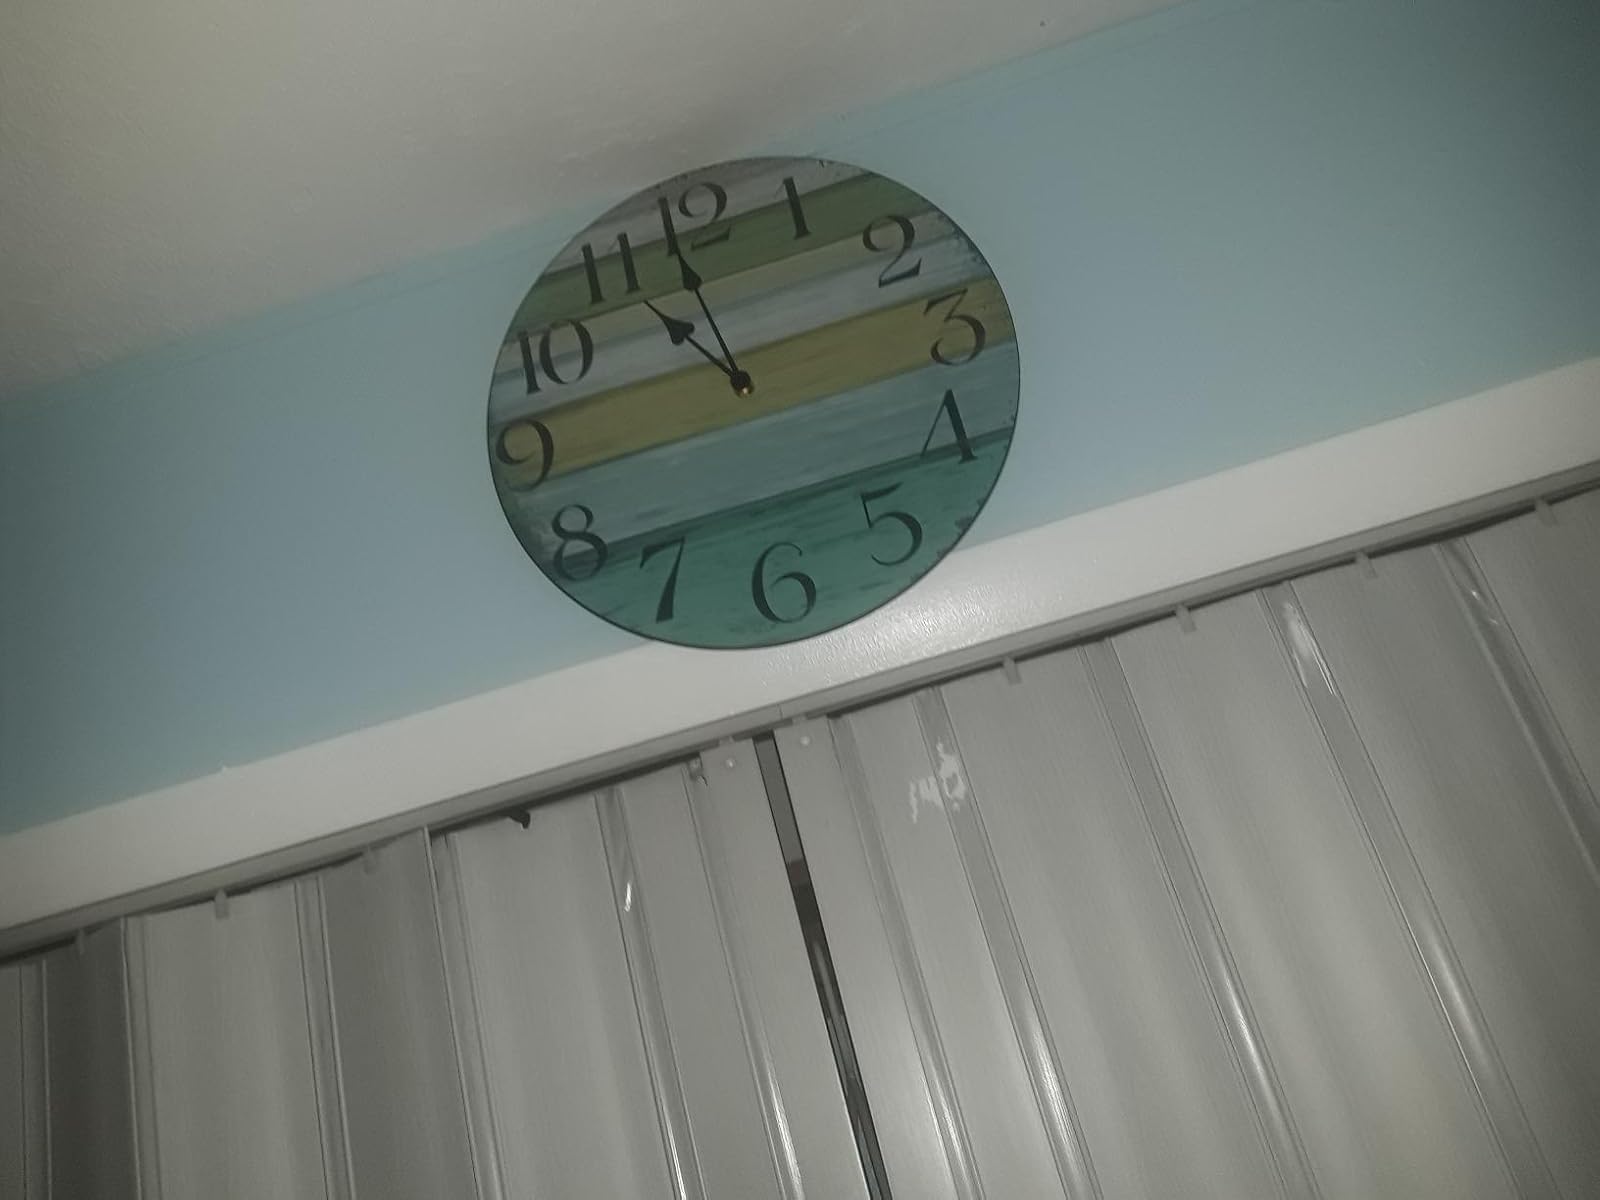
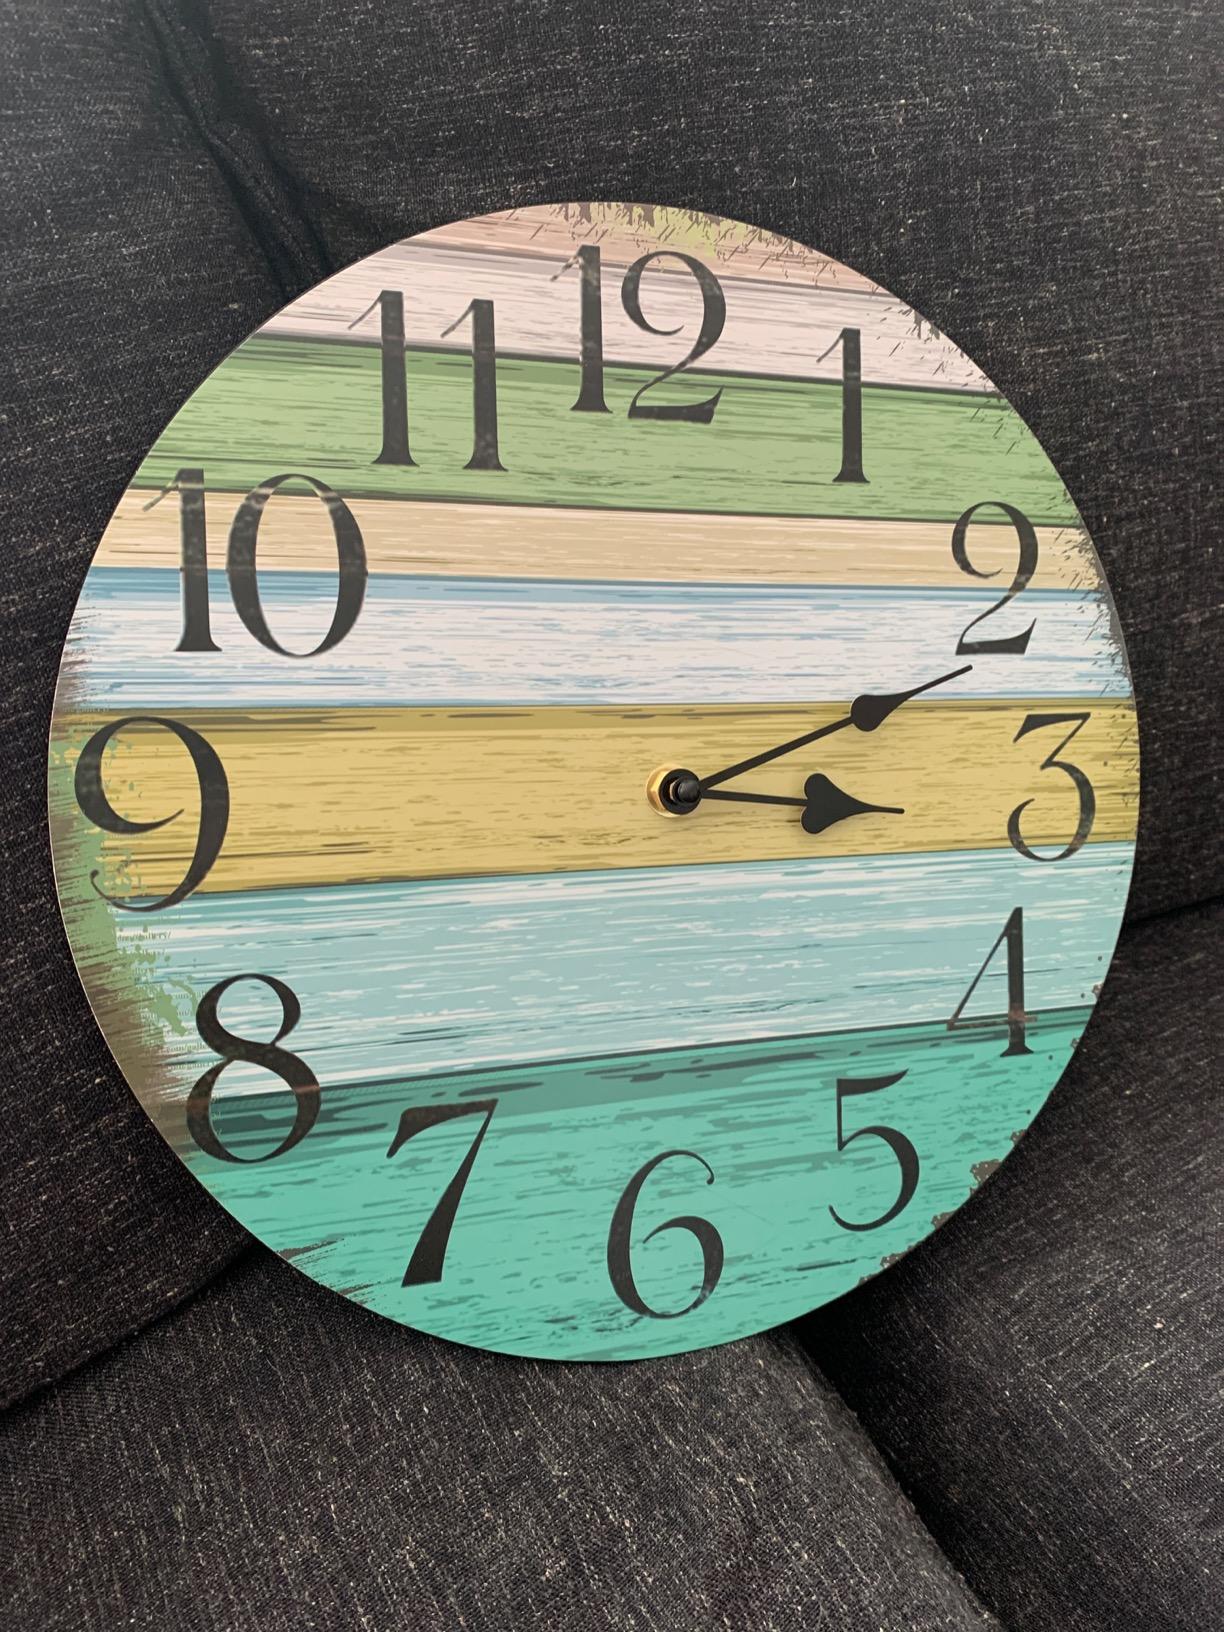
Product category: clock
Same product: yes